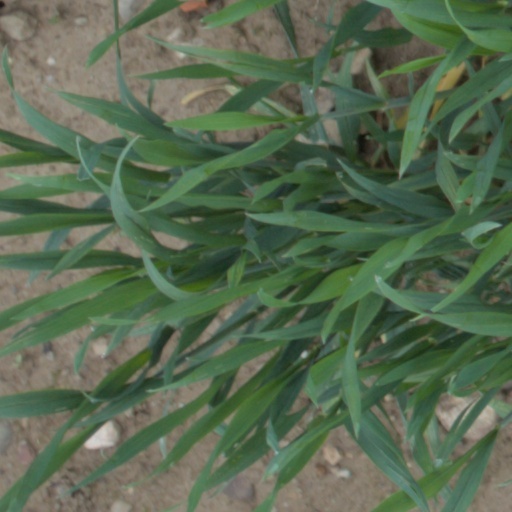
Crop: wheat